Petworth Emigration Scheme

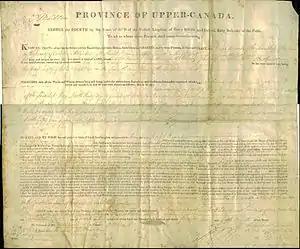
A land deed of 1824 from Upper Canada

The Petworth Emigration Scheme was an initiative sponsored by the Earl of Egremont and promoted by Thomas Sockett, Anglican Rector of Petworth. It sent around 1800 working-class people from southern England to Upper Canada between 1832 and 1837.